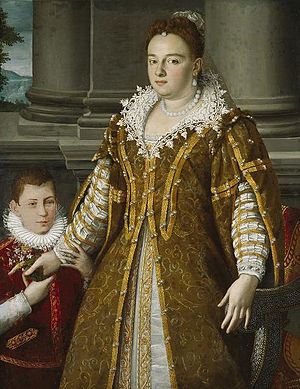
Alessandro Allori
Portræt af Bianca Capello de Medici, af Allori, Dallas Museum of Art
Allessandro Allori var en italiensk maler af den florentinske skole og far til Cristofano Allori.